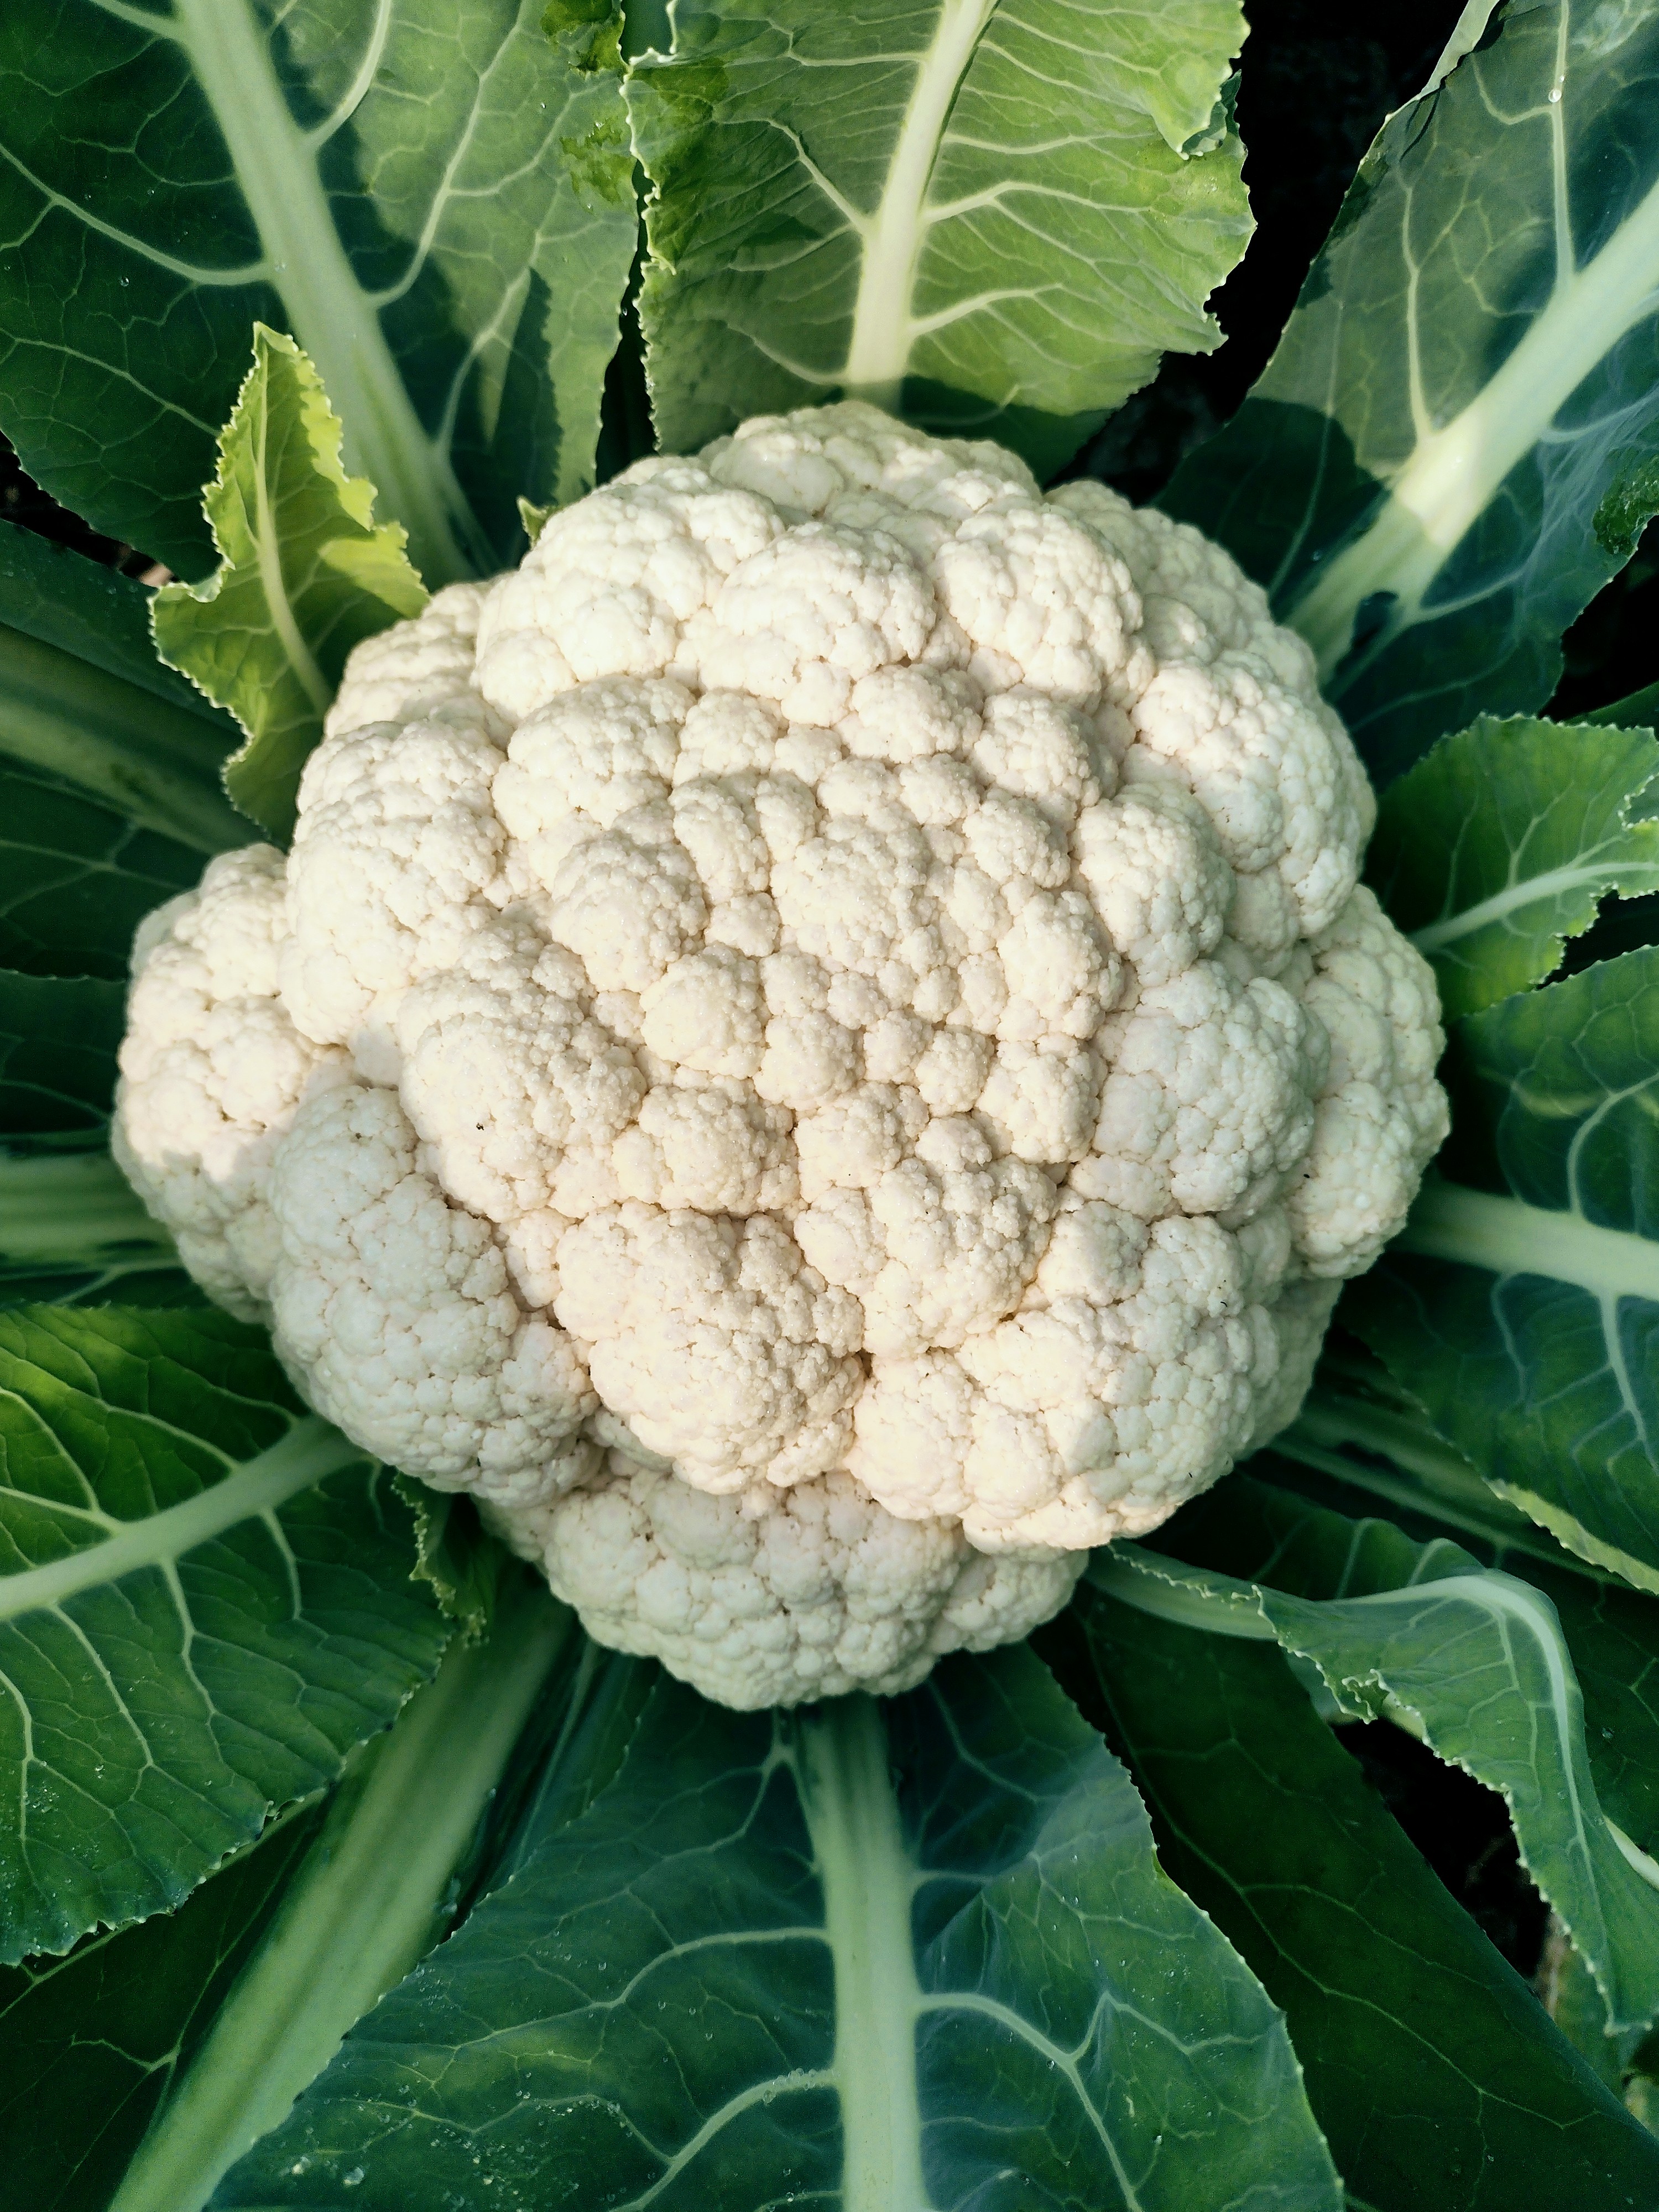
Label: No disease